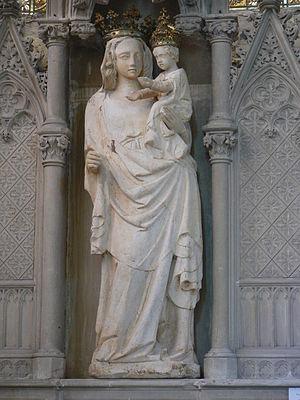
Notre-Dame du Guet. XIV siècle. Église Saint-Étienne de Bar-le-Duc.
Notre-Dame du Guet est une statue en pierre calcaire de la Vierge à l'Enfant datant du XIVᵉ siècle, conservée dans l'église Saint-Étienne de Bar-le-Duc.
L'église Saint-Étienne est une église située à Bar-le-Duc dans le département de la Meuse en région Lorraine.